Alice Springs School of the Air

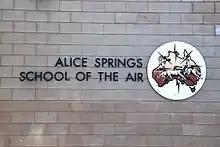
Signage Alice Springs School of the Air

The Alice Springs School of the Air is a distance education organization based in Alice Springs which provides teaching, education materials and personal communication for remote children in the Northern Territory outback of Australia.